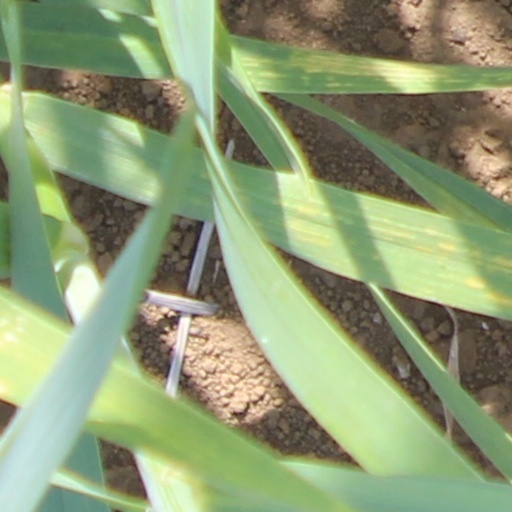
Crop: wheat